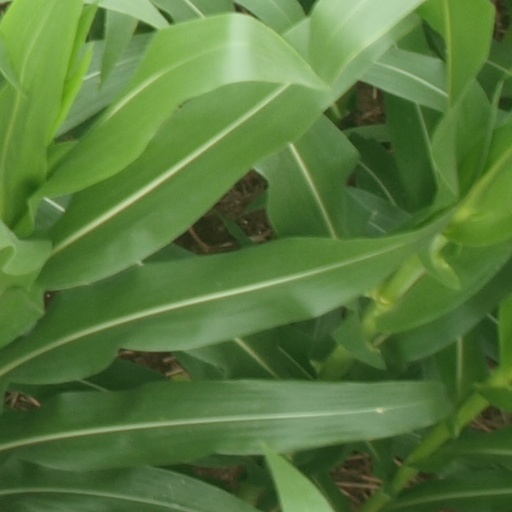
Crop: maize; corn